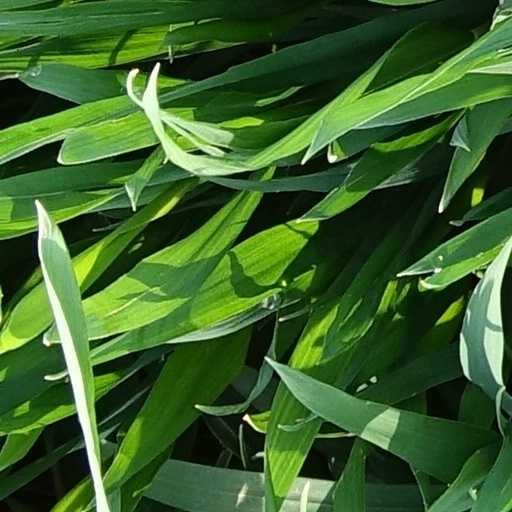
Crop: wheat